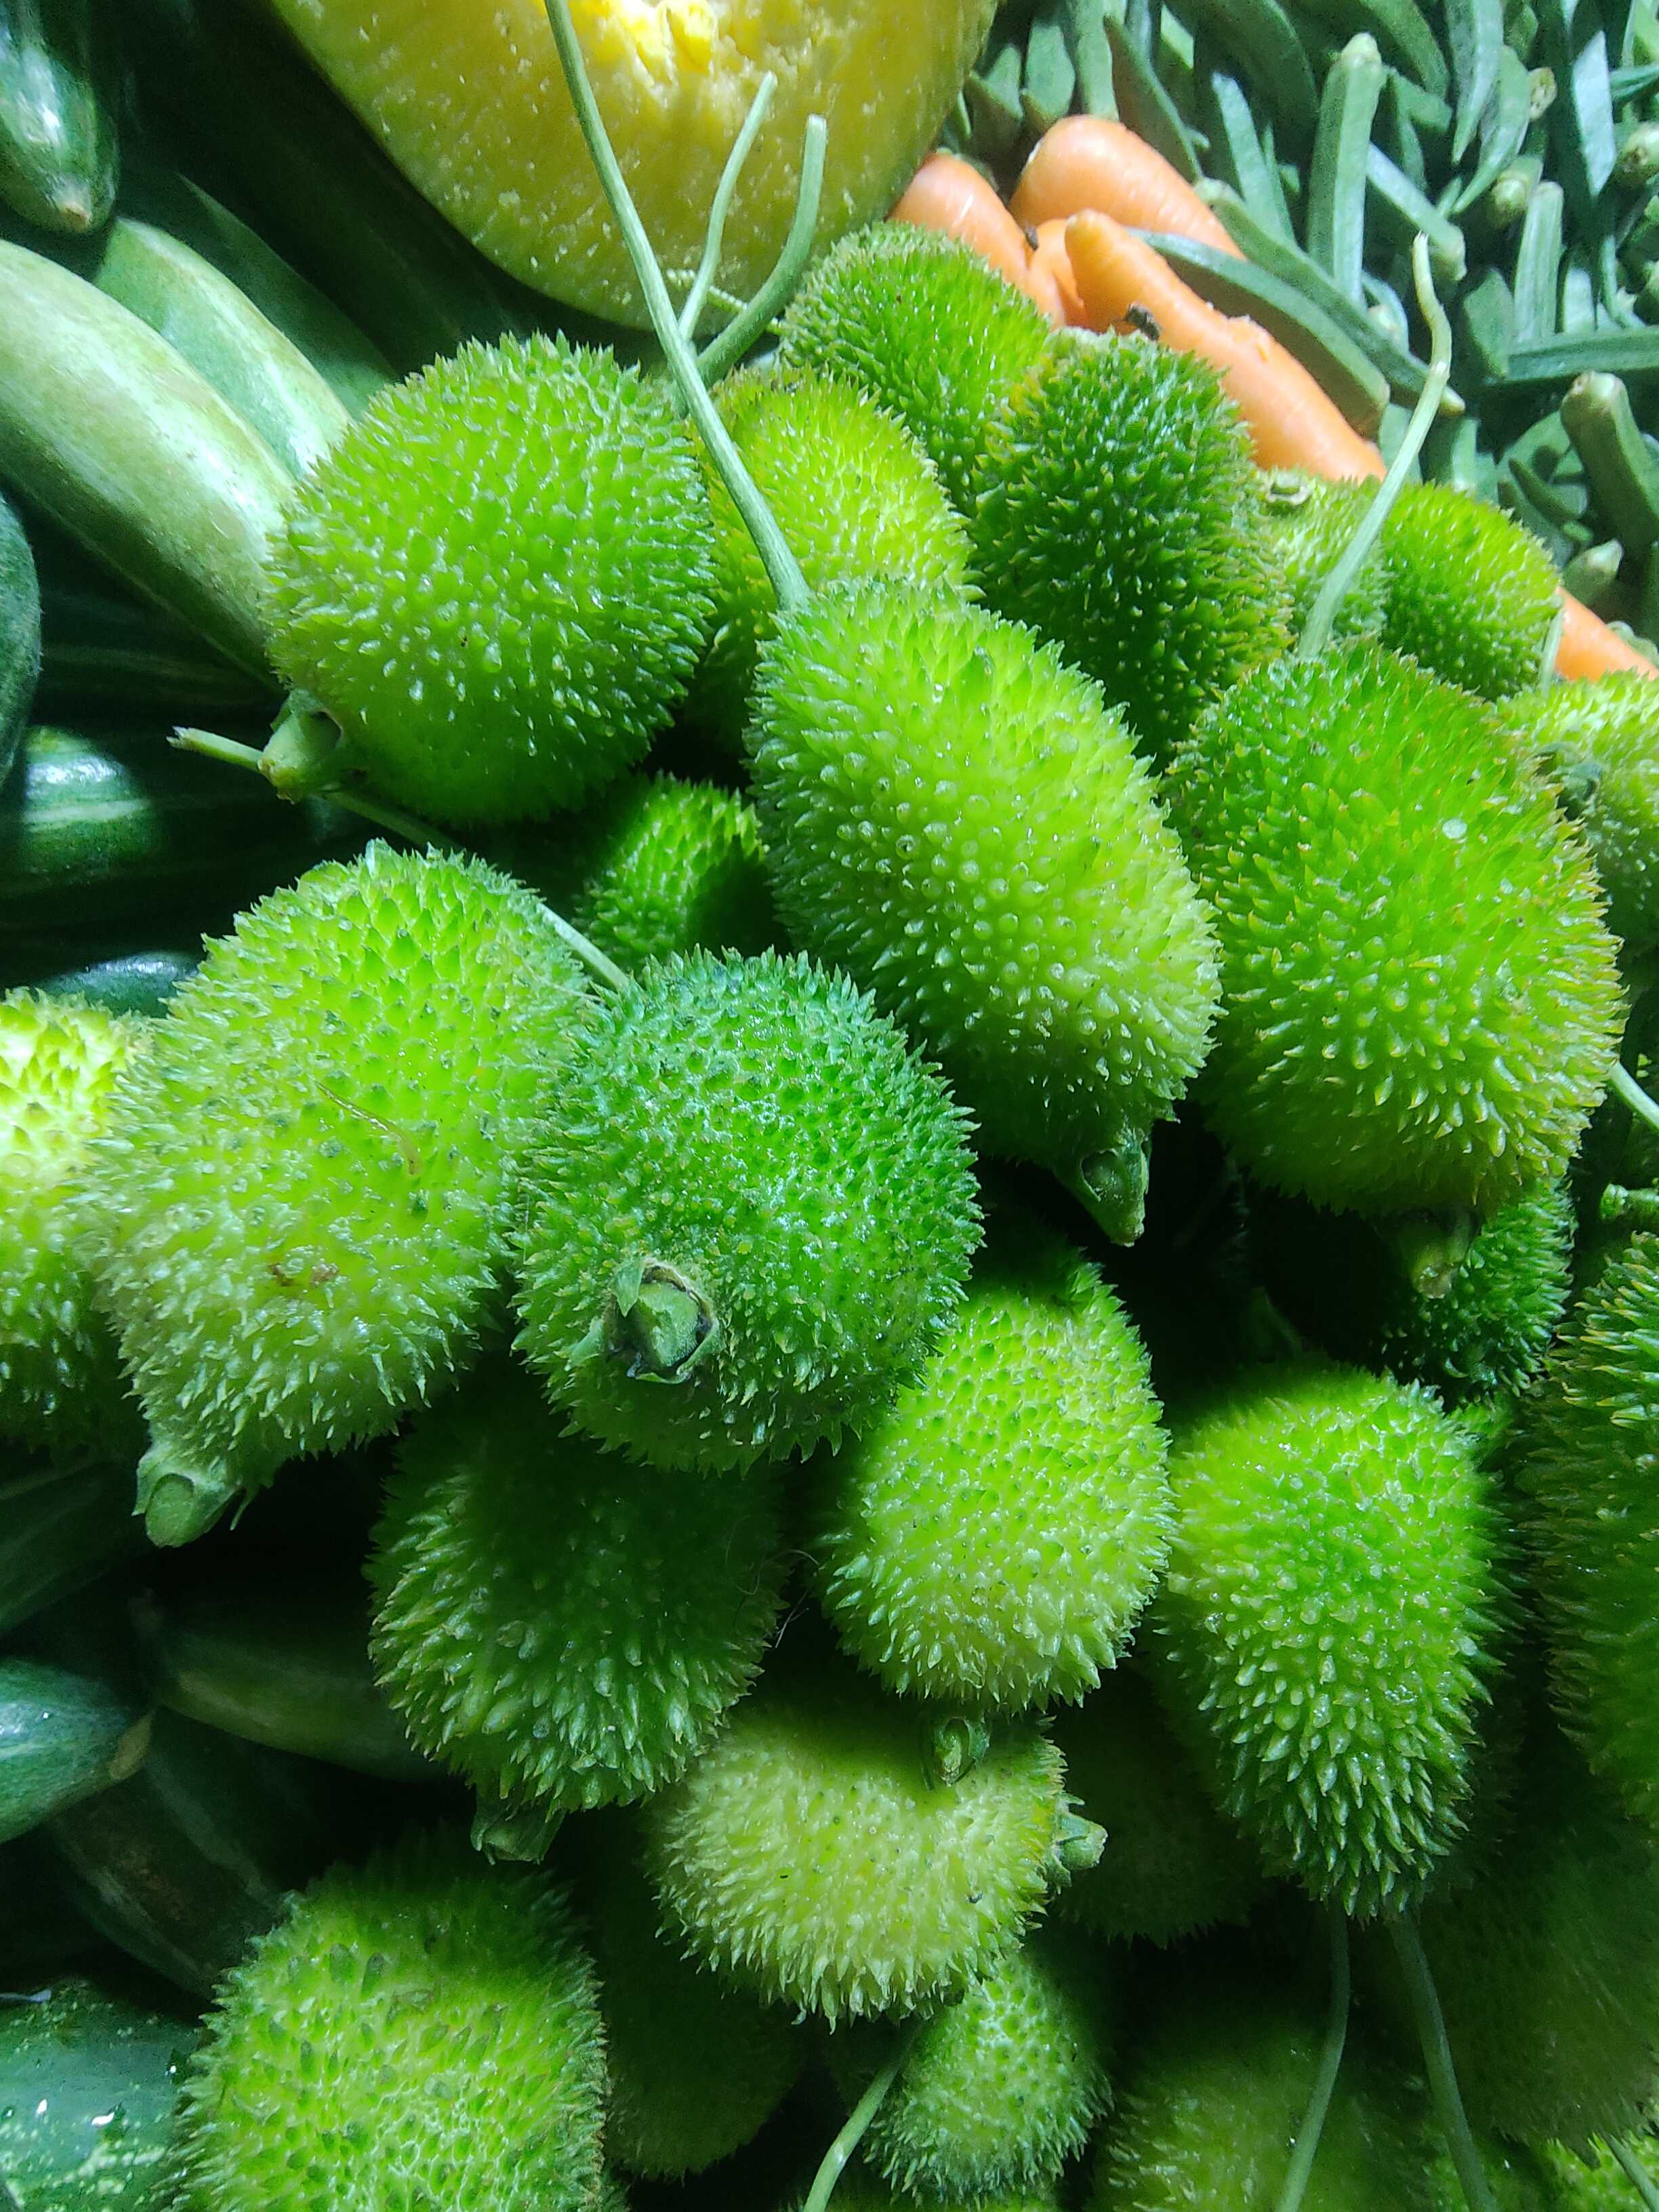
Label: Momordica dioica